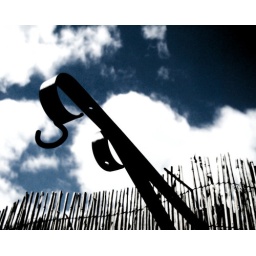
...on the fence at our house in Mesquite, TX.